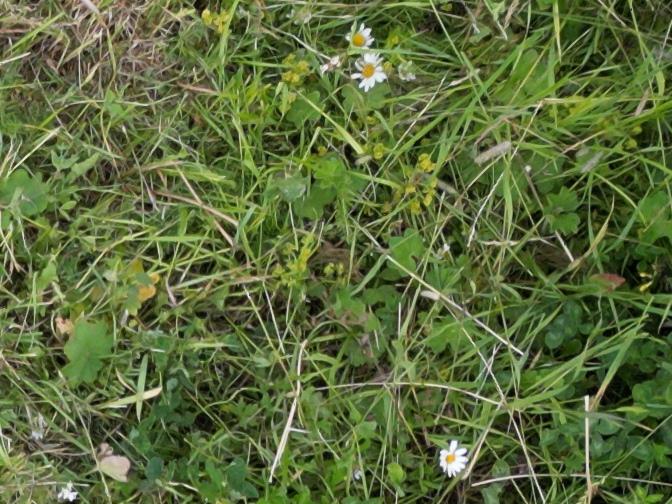
Flowers visible:  daisy flowers, yarrow flowers,  daisy flowers,  daisy flowers